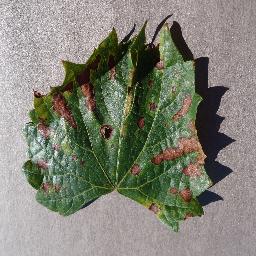
Label: Grape___Esca_(Black_Measles)